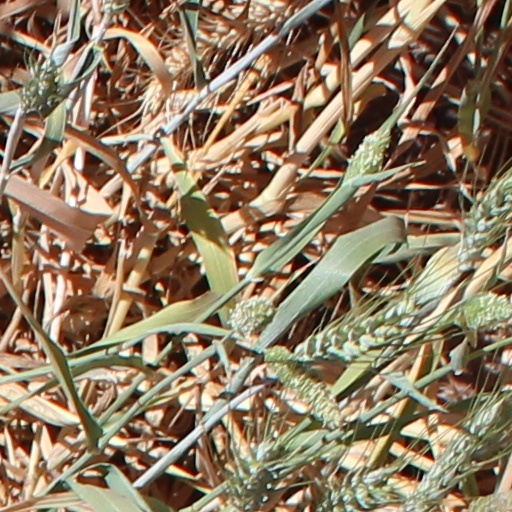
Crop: wheat